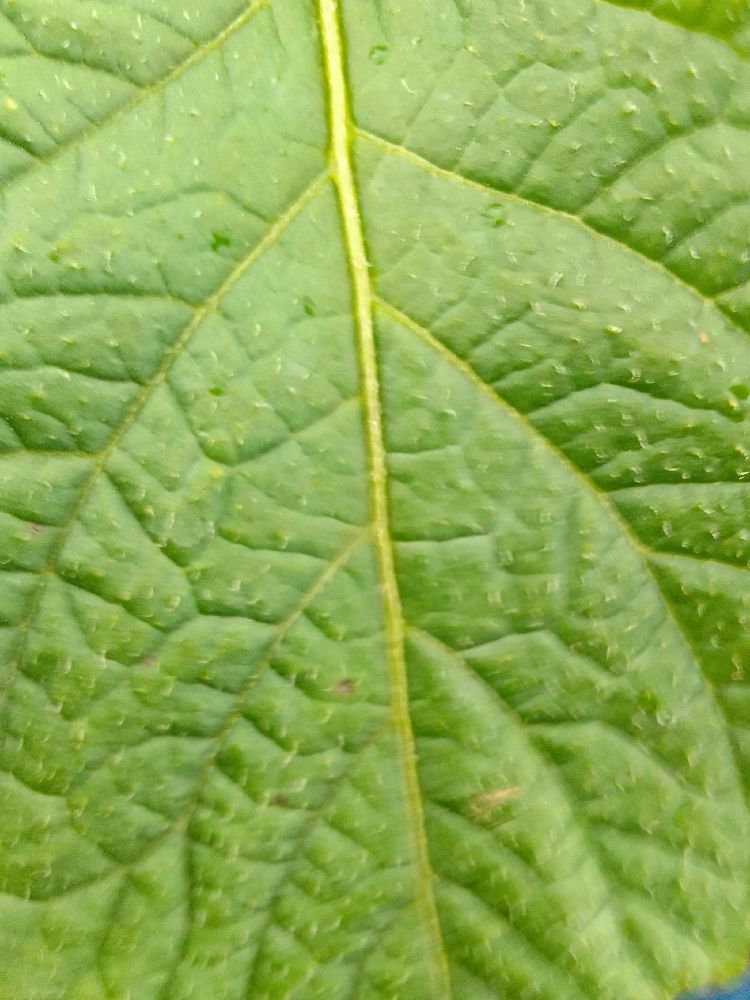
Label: Healthy